History of U.S. foreign policy, 1897–1913

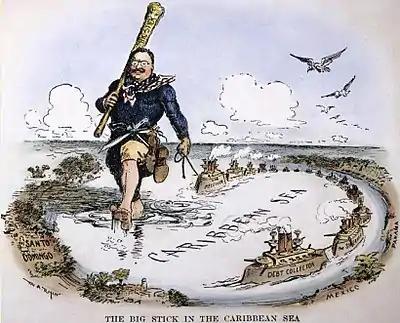
TR used his navy to dominate the Caribbean; 1904 cartoon by William Allen Rogers.

McKinley refused to recognize the native Filipino government of Emilio Aguinaldo, and relations between the United States and the Aguinaldo's supporters deteriorated after the conclusion of the Spanish–American War. McKinley believed that Aguinaldo represented just a small minority of the Filipino populace, and that benevolent American rule would lead to a peaceful occupation. In February 1899, Filipino and American forces clashed at the Battle of Manila, marking the start of the Philippine–American War. The fighting in the Philippines engendered increasingly vocal criticism from the domestic anti-imperialist movement, as did the continued deployment of volunteer regiments. Under General Elwell Stephen Otis, U.S. forces destroyed the rebel Filipino army, but Aguinaldo turned to guerrilla tactics. McKinley sent a commission led by William Howard Taft to establish a civilian government, and McKinley later appointed Taft as the civilian governor of the Philippines. The Filipino insurgency subsided with the capture of Aguinaldo in March 1901, and largely ended with the capture of Miguel Malvar in 1902.